Layered materials

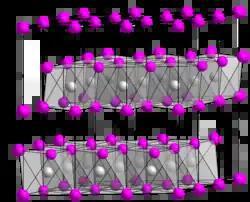
Titanium disulfide is an example of a layered material. The individual sheets are interconnected by van der Waals forces between the sulfide centers.

In material science, layered materials are solids with highly anisotropic bonding, in which two-dimensional sheets are internally strongly bonded, but only weakly bonded to adjacent layers. Owing to their distinctive structures, layered materials are often suitable for intercalation reactions.